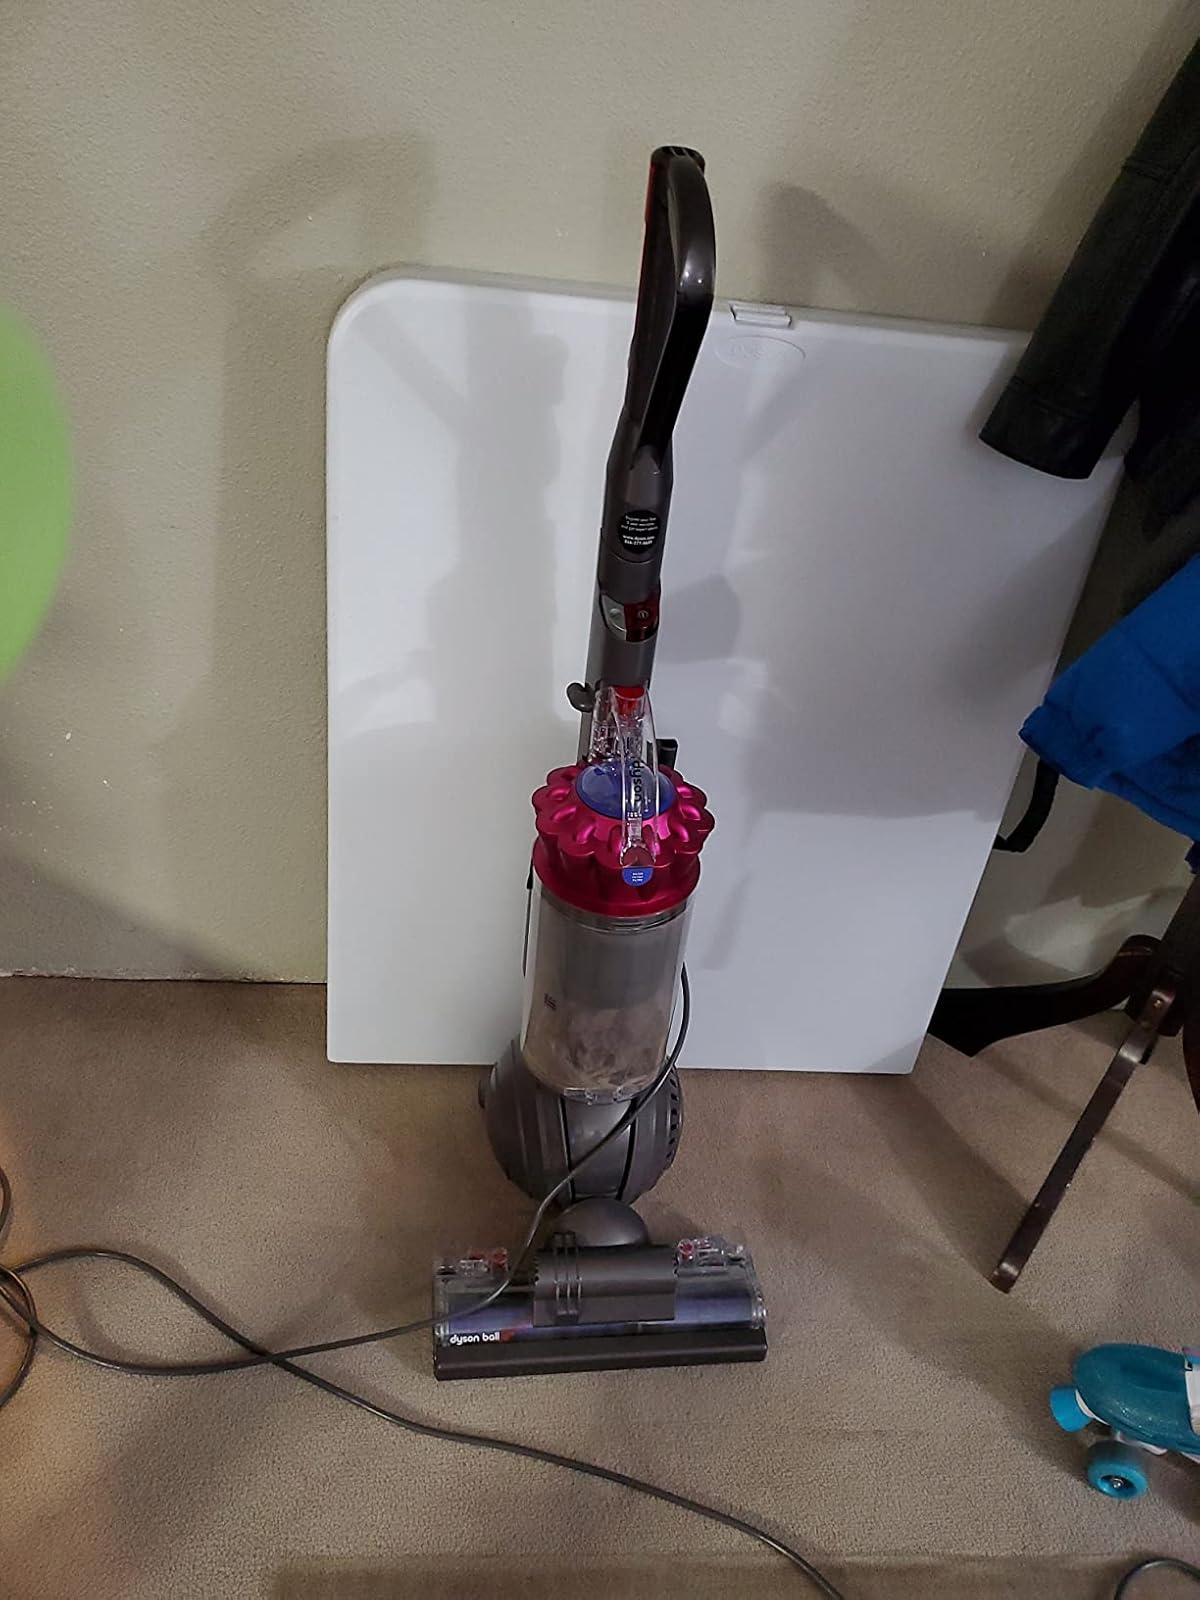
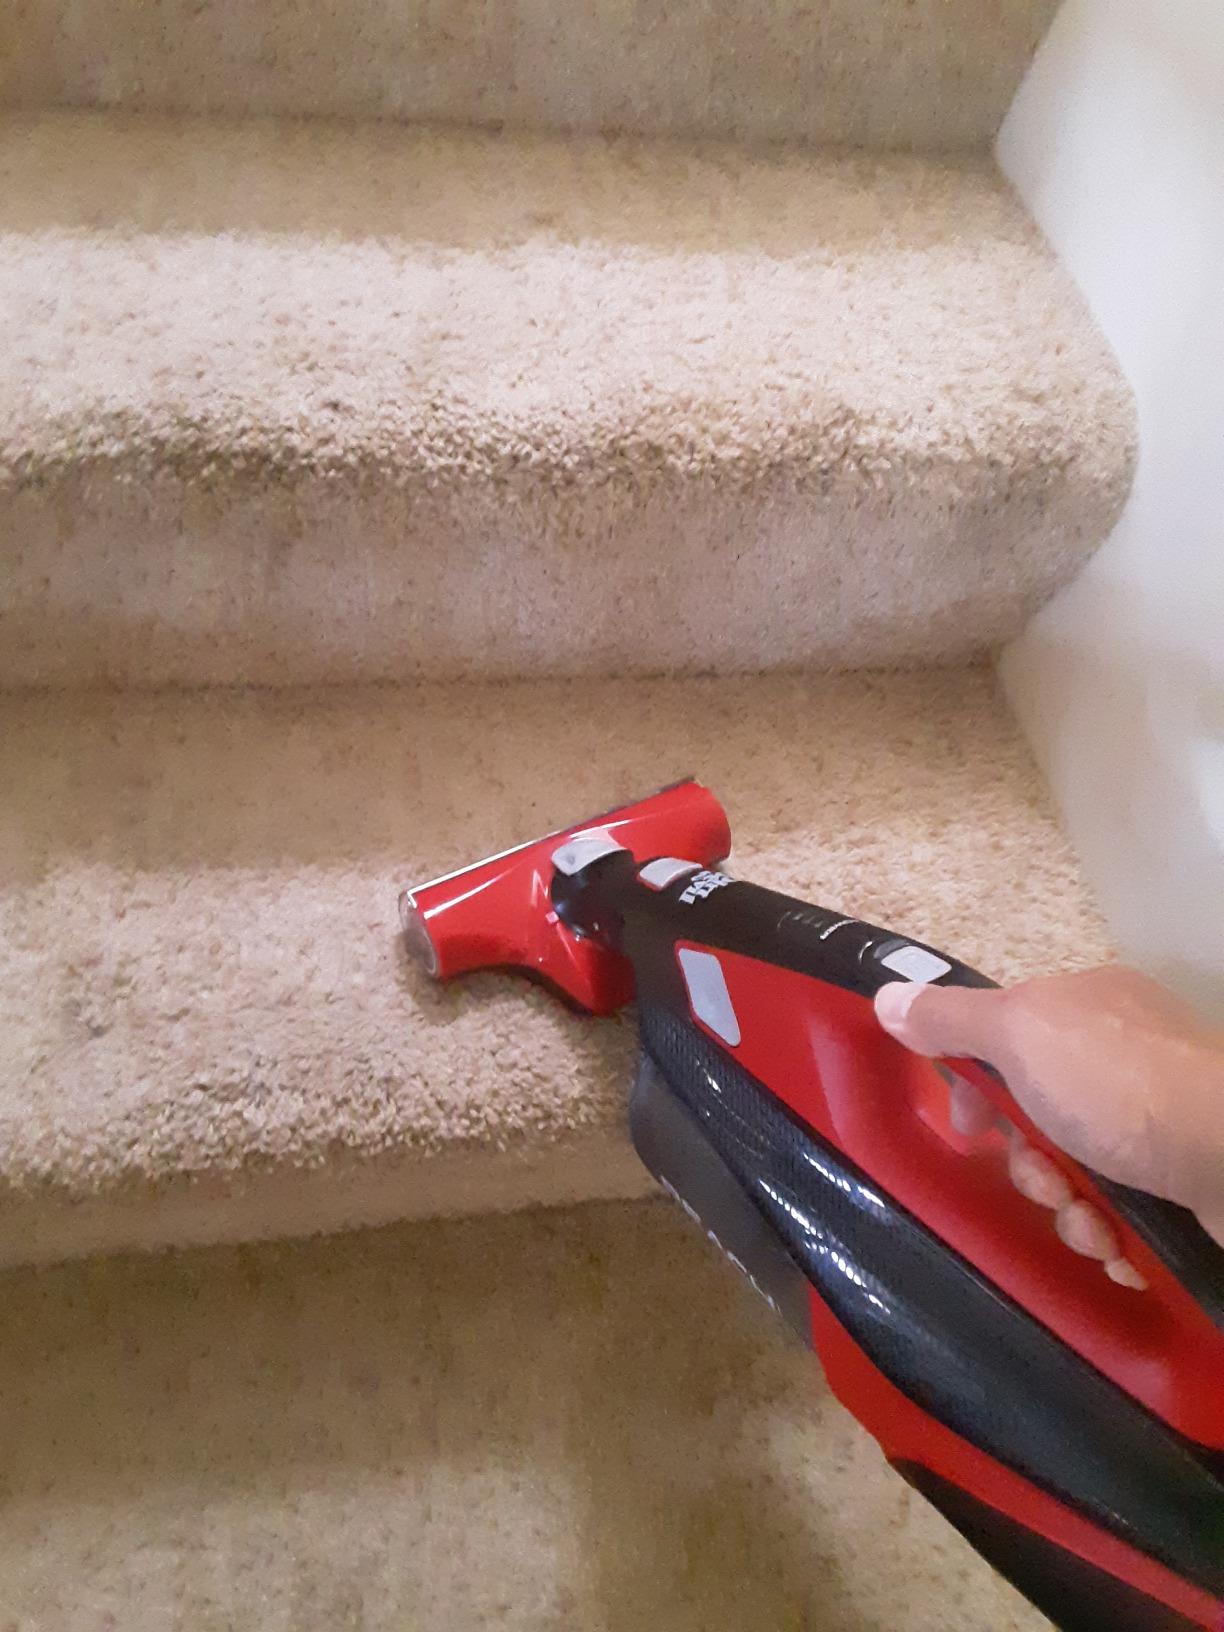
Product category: items_vacuum
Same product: no